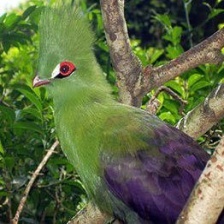
Species: GUINEA TURACO
Scientific name: TAURACO PERSA